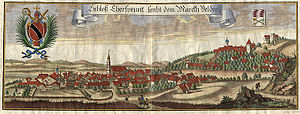
Velden (Vils) / Geografi / Trafik
Schloss Eberspoint og Velden, i begyndelsen af 1700-tallet, malet af Michael Wening
Velden er en købstad i Landkreis Landshut, i regierungsbezirk Niederbayern i den tyske delstat Bayern. Den er administrationsby for Verwaltungsgemeinschaft Velden.